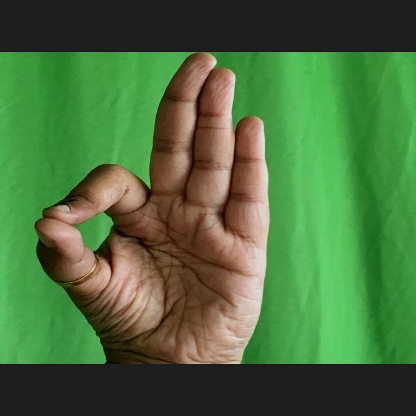
Mudra: Aralam